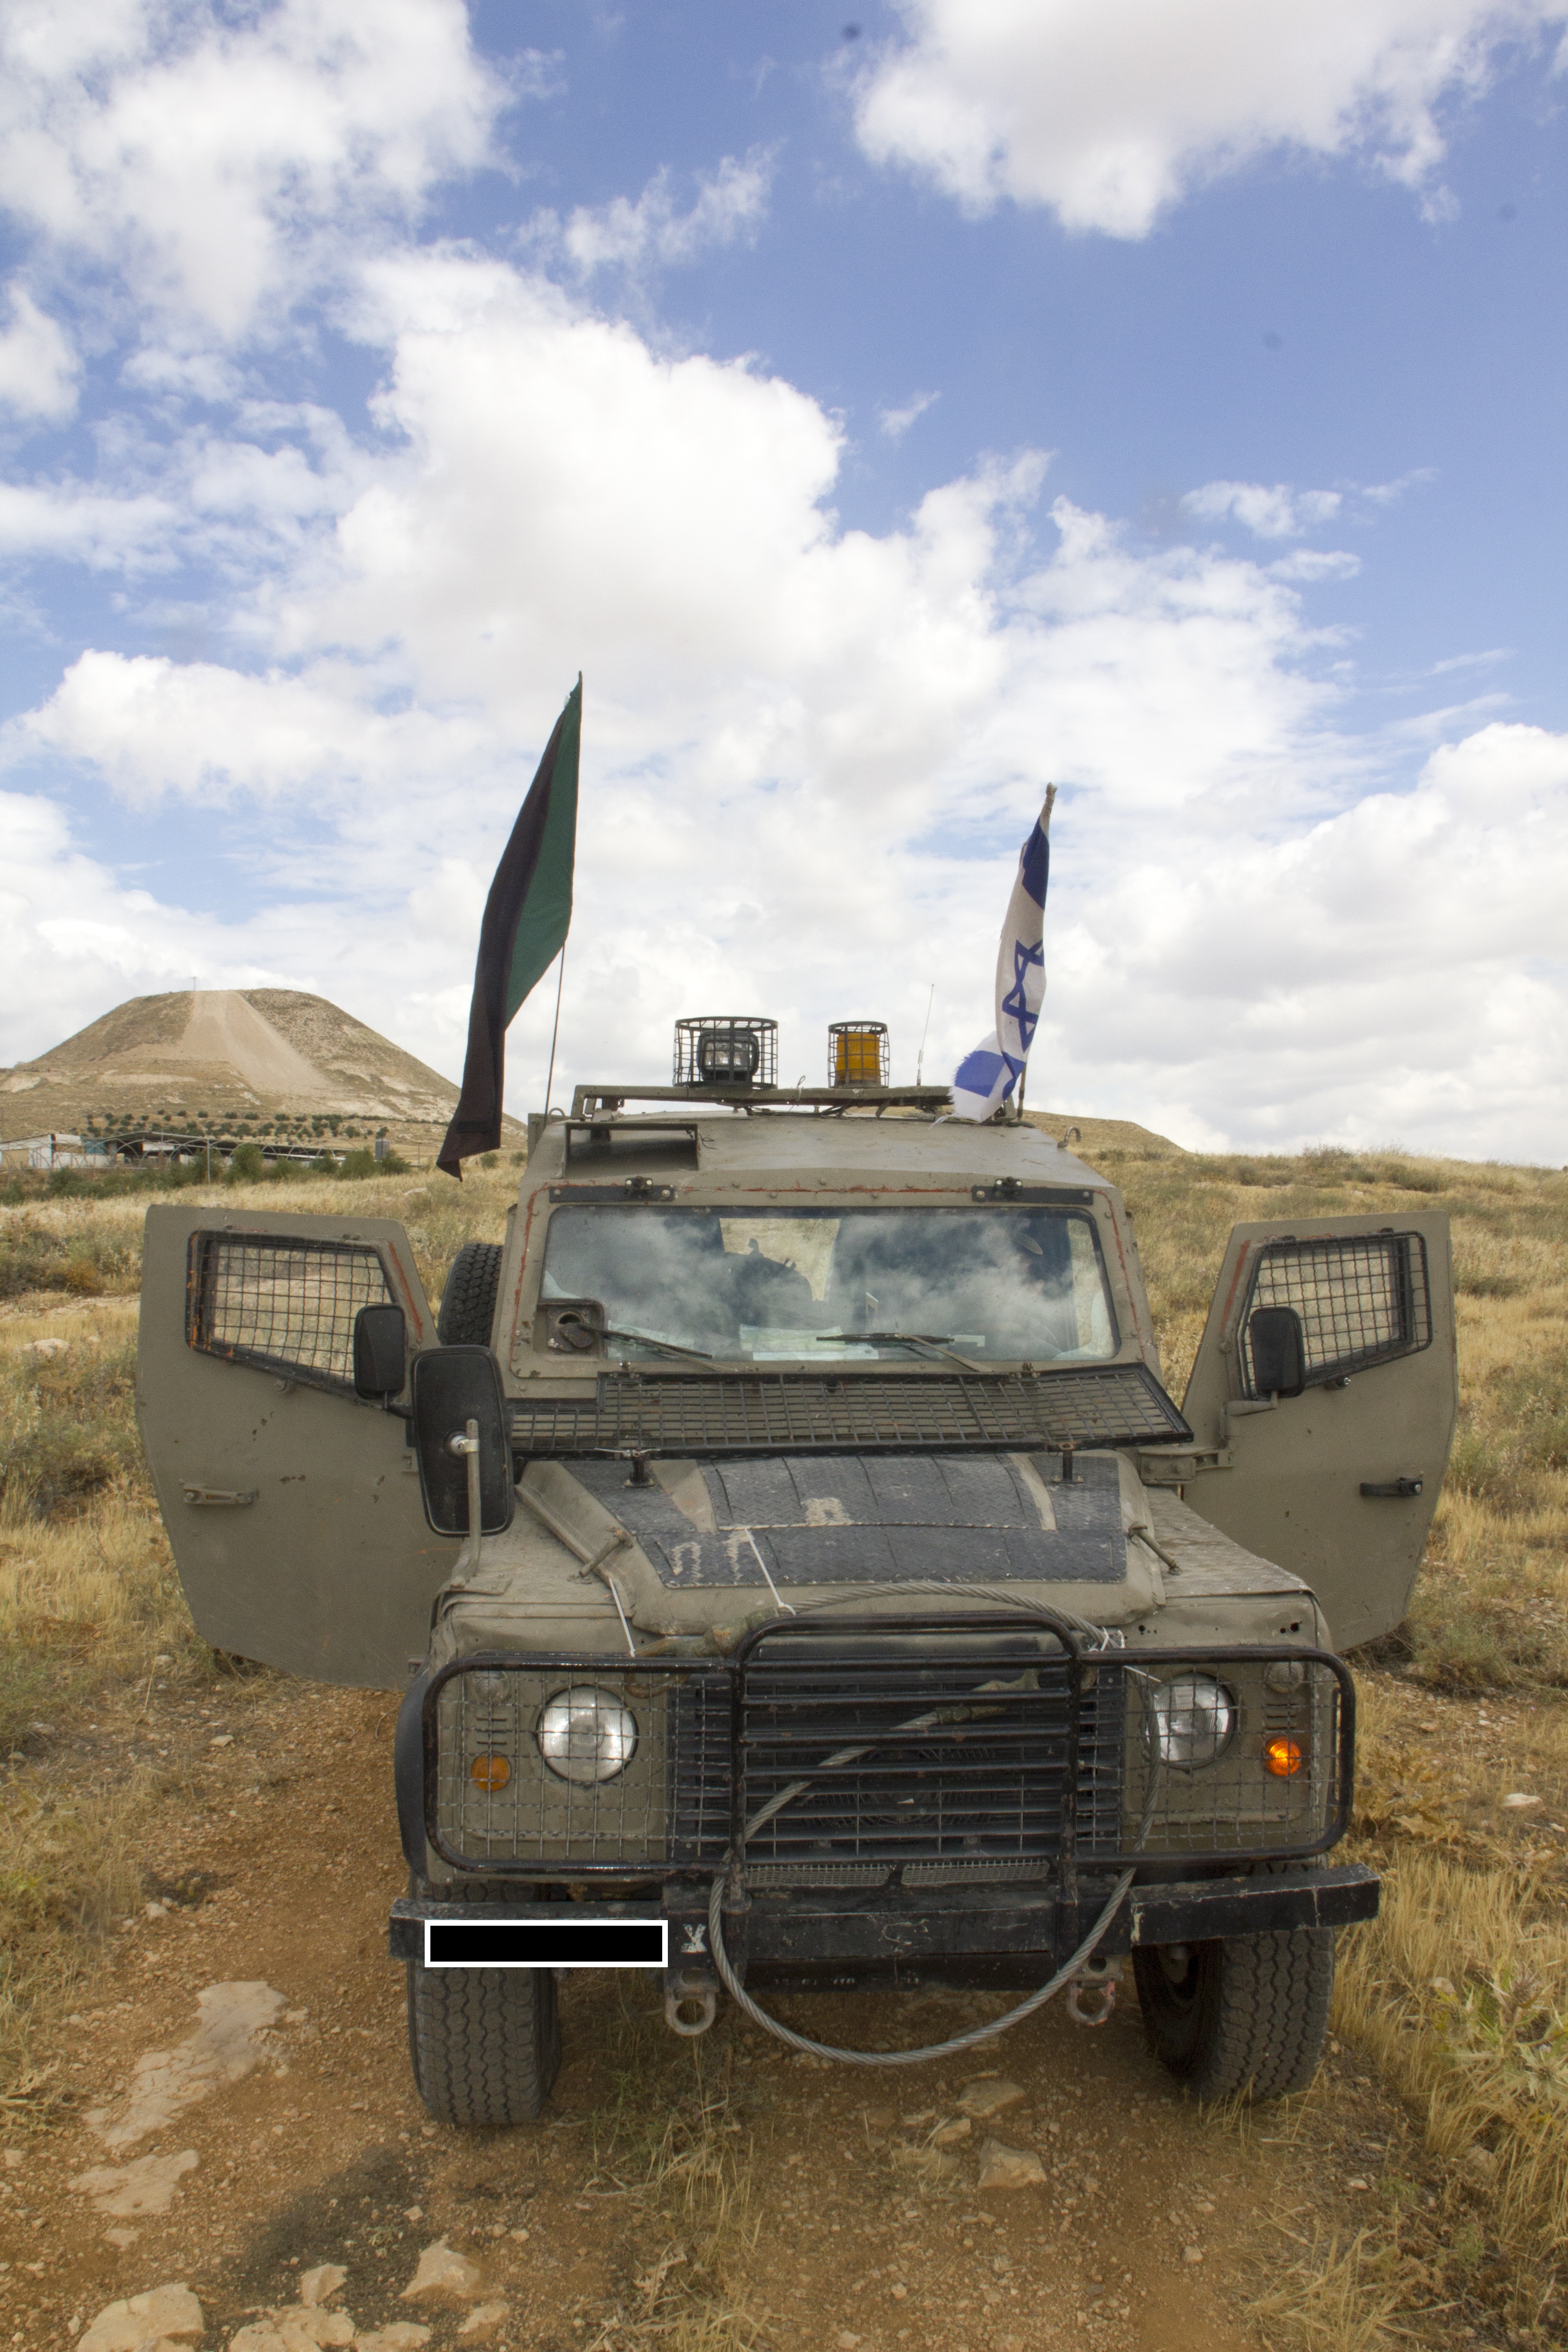
sky, car, travel, military, transport, army, vehicle, middle, israel, solder, solider, east, automobile make, off roading, military vehicle